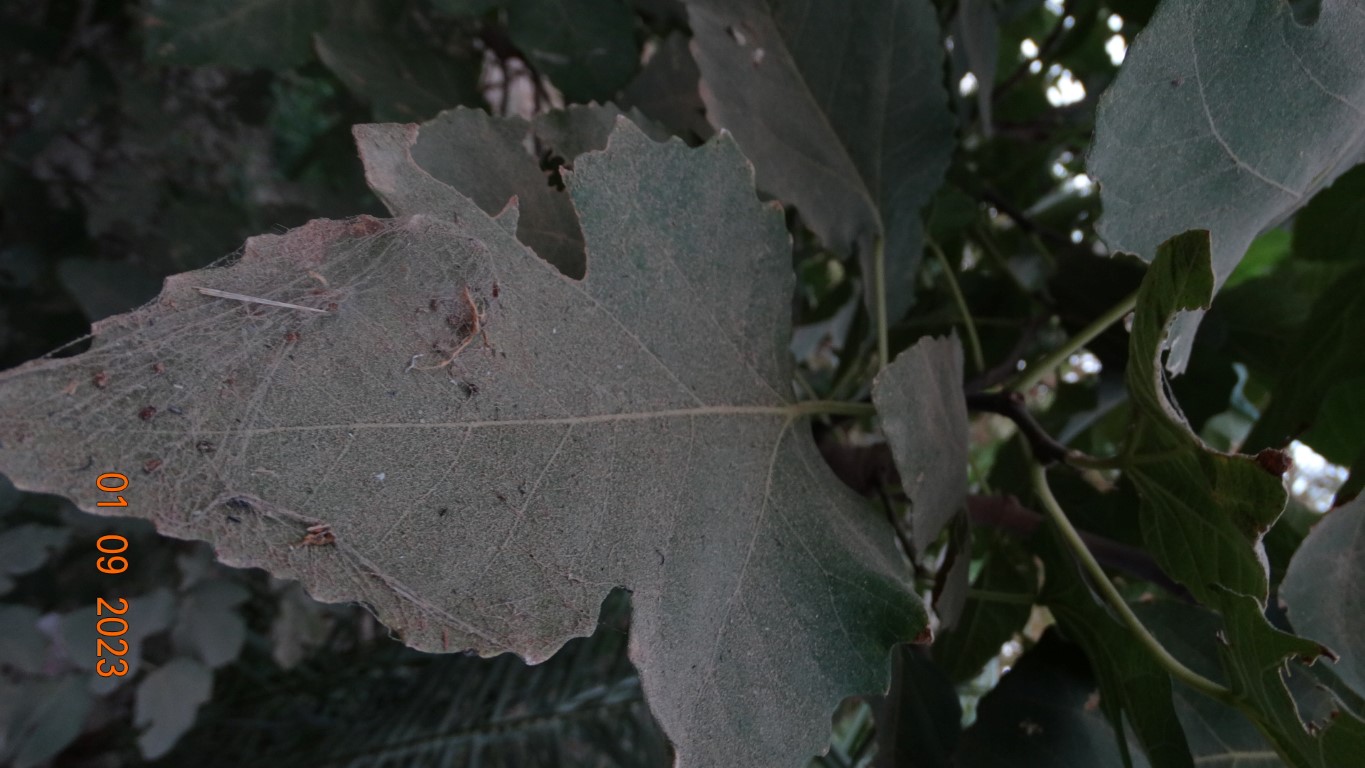
Label: infected